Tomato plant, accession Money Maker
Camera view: tilt-top (135 deg); turntable rotation: 0 degrees
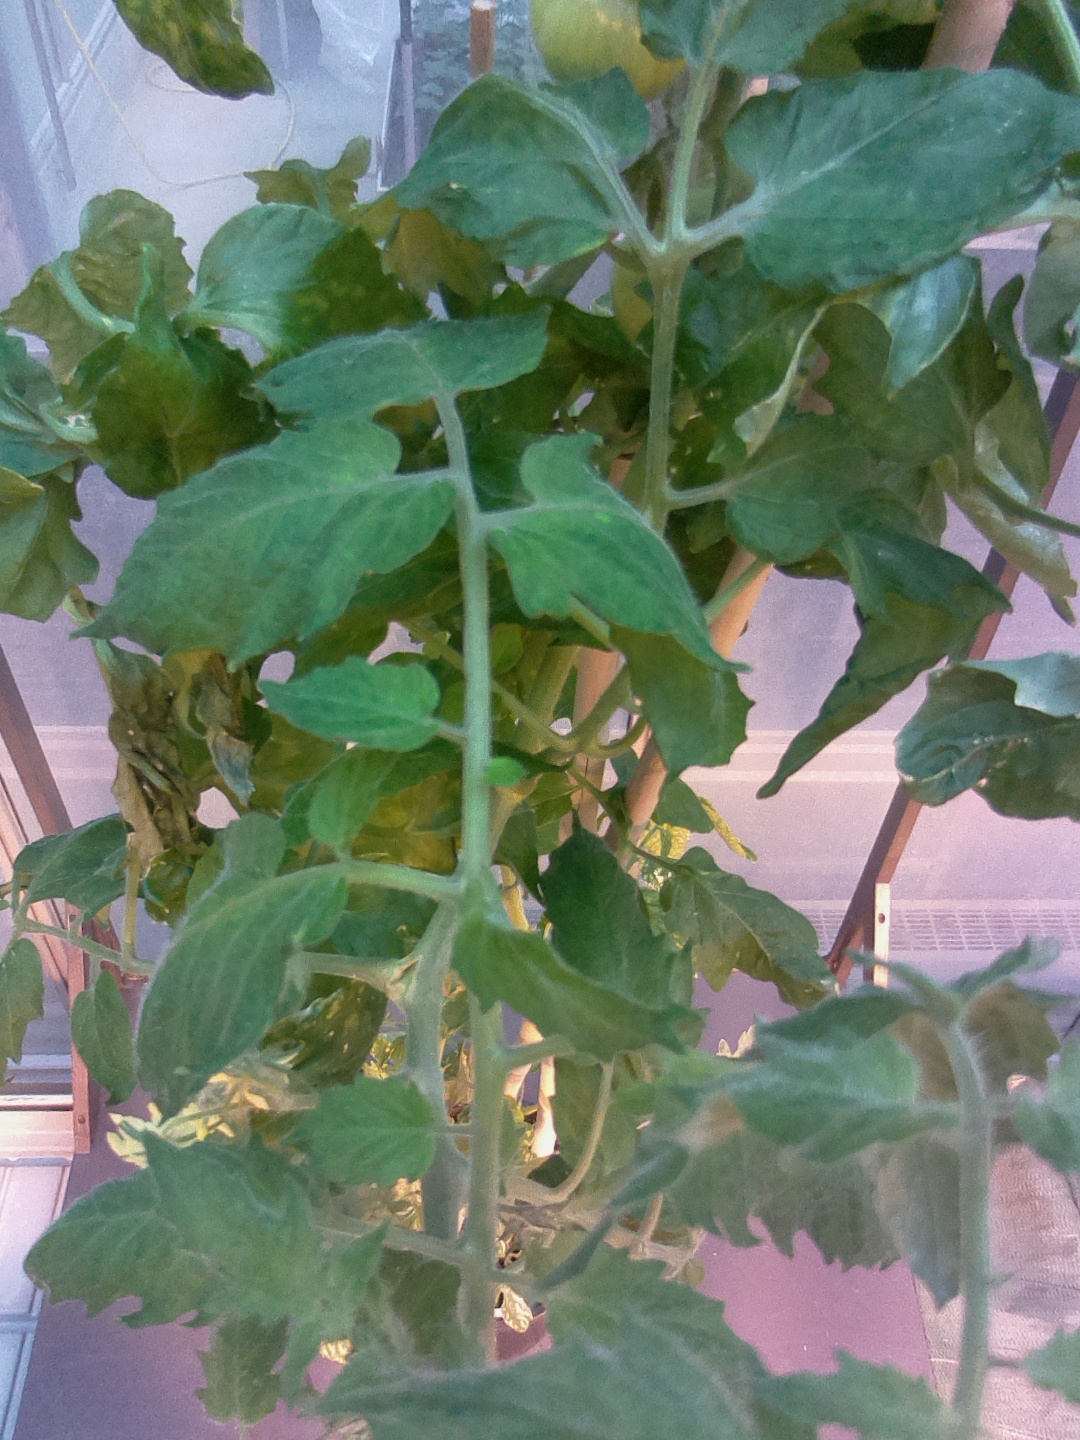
BBCH growth stage 74: 40%-50% of final fruit size